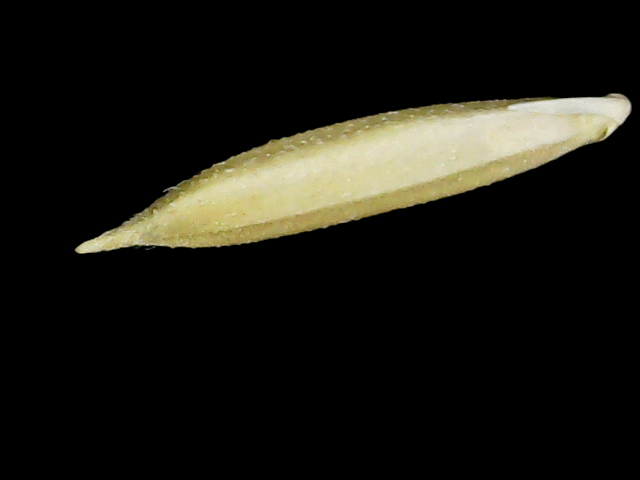
Rice variety: Binadhan25